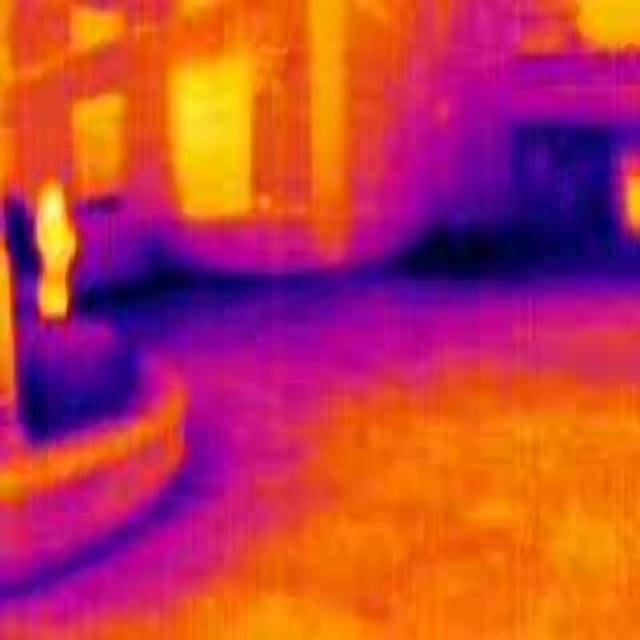
Detected objects:
label: person